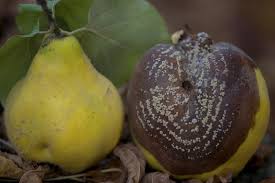
Waste category: biological